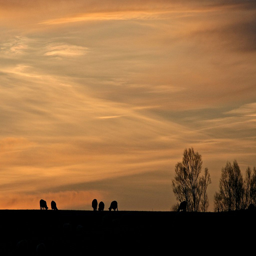
Silhouette of several animals off in the distance at dusk time
Sheep graze in a meadow under a pale orange sky.
A group of animals grazing in a field at sunset.
A silhouette picture of some animals and trees
The animals are eating one last time while the sun sets.